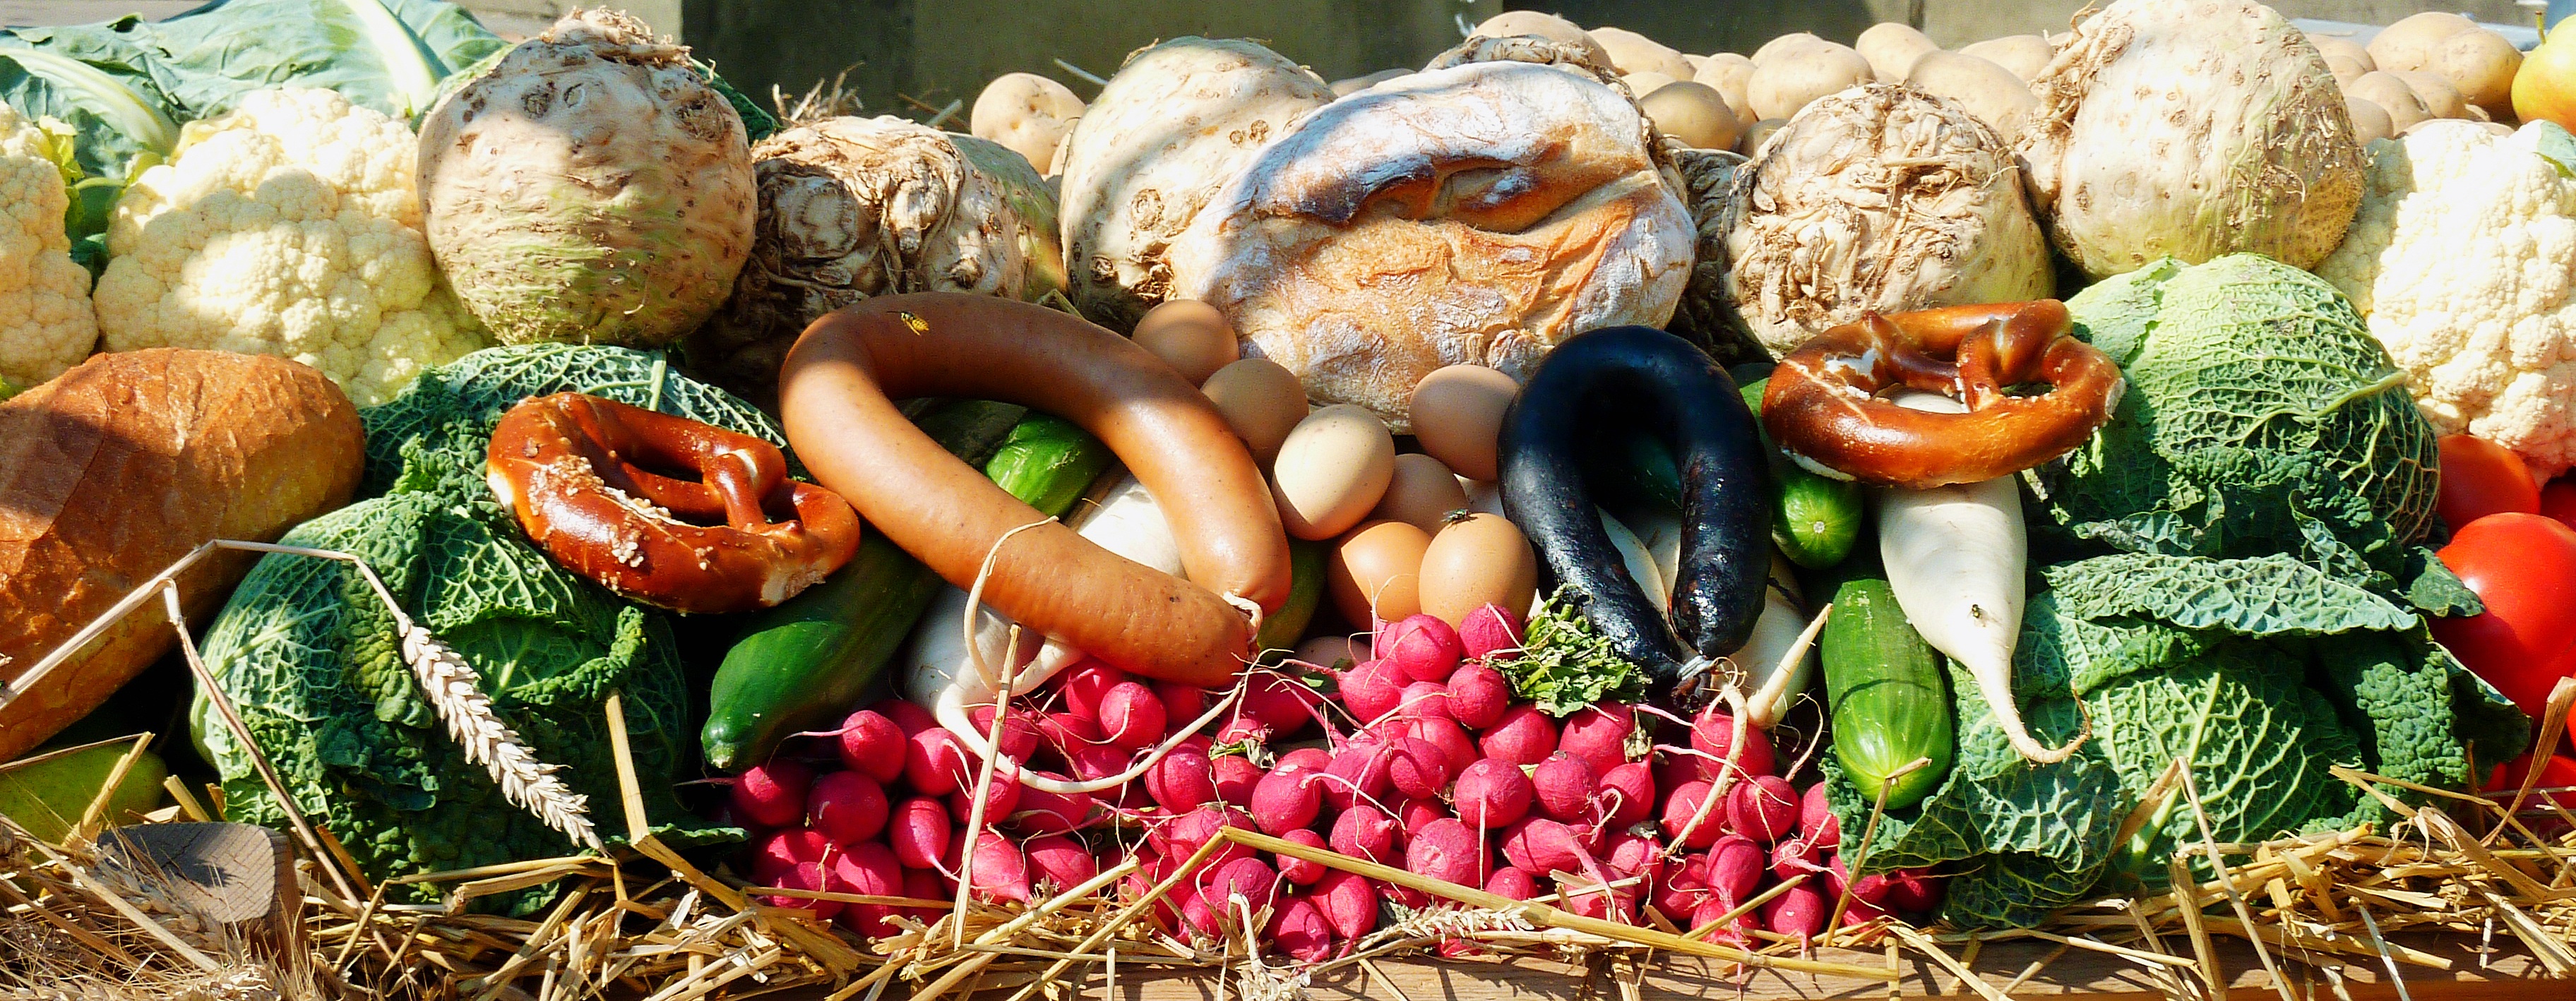
fruit, city, food, produce, vegetable, market, yellow, healthy, eat, carrot, public space, vegetables, tomatoes, floristry, radishes, potatoes, purchasing, public record, local food